Anouk Masson Krantz

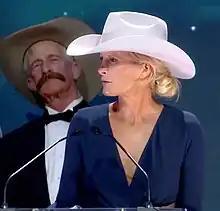

Anouk Masson Krantz is a French/Dutch fine-art photographer and author living in New York City, who has made work about cowboys, rodeo and ranching in the Western United States. She has had a solo exhibition at the National Cowboy & Western Heritage Museum in Oklahoma. In 2023, she received the Bronze Wrangler at the Western Heritage Awards.